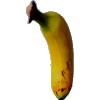
Label: banana_lady_finger